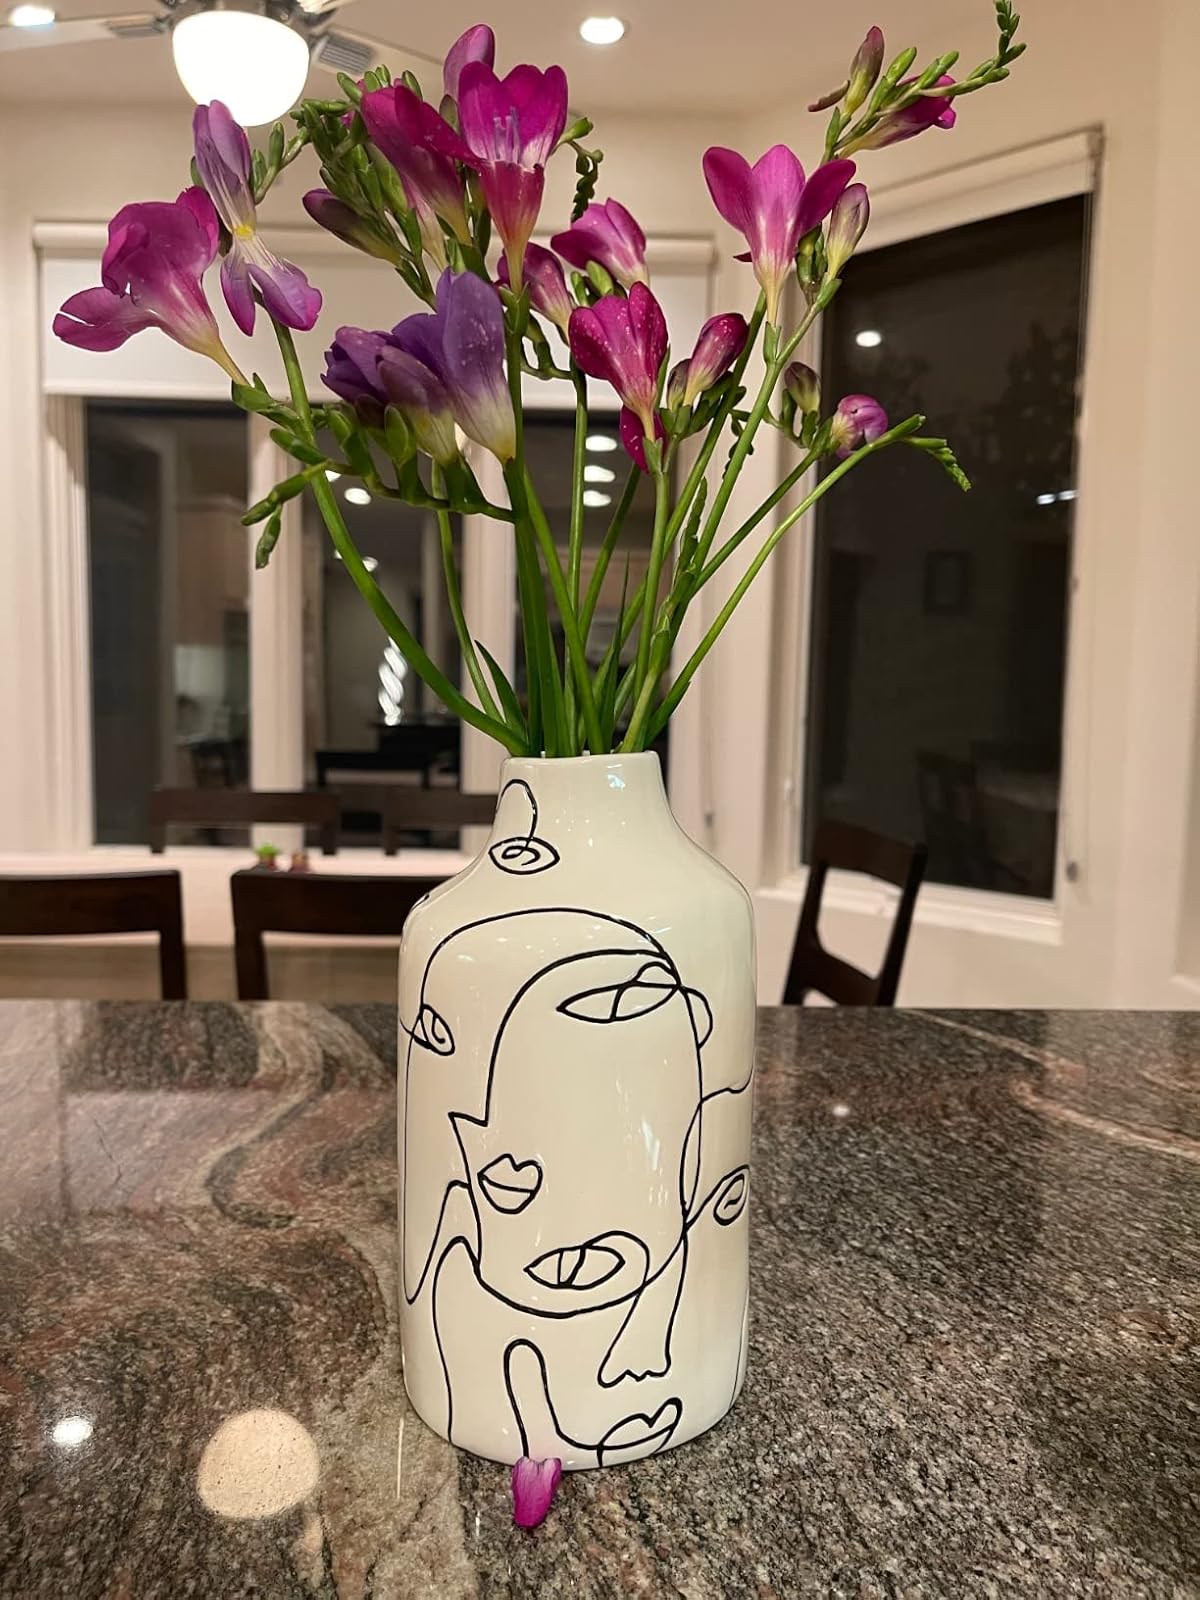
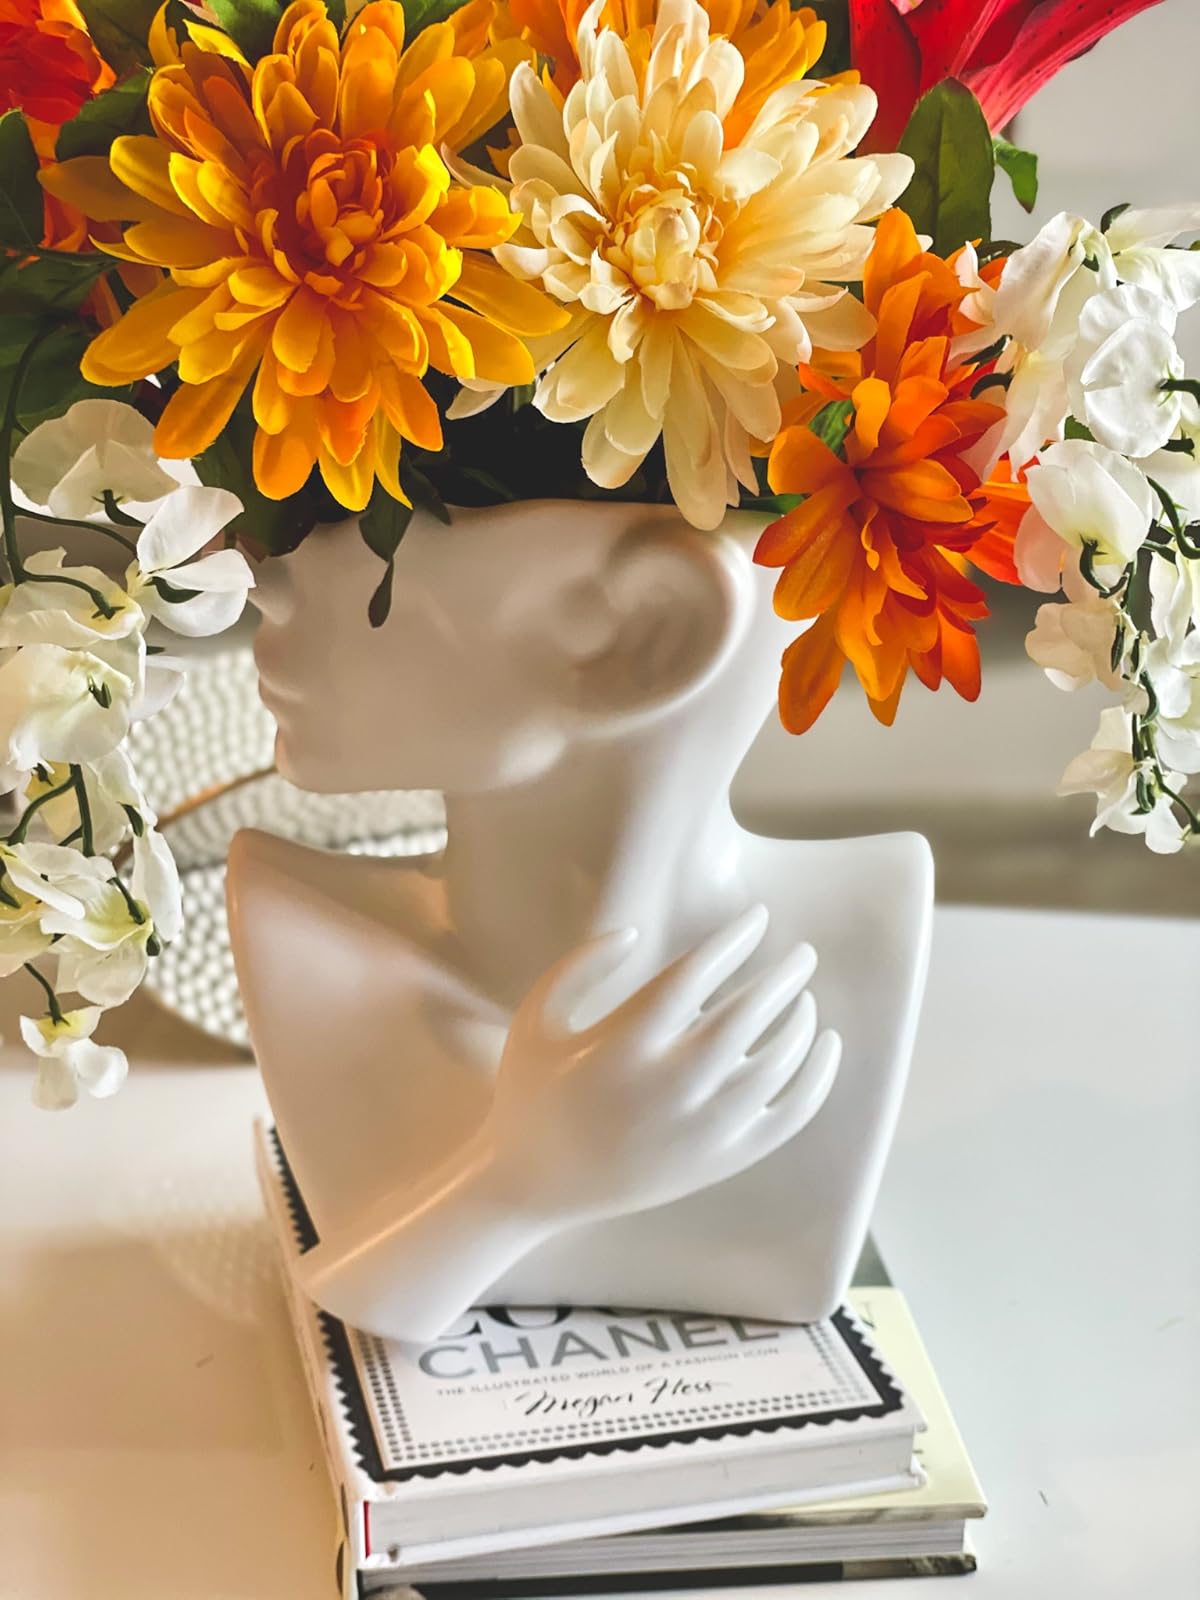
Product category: vase
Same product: no